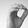
ASL letter: O